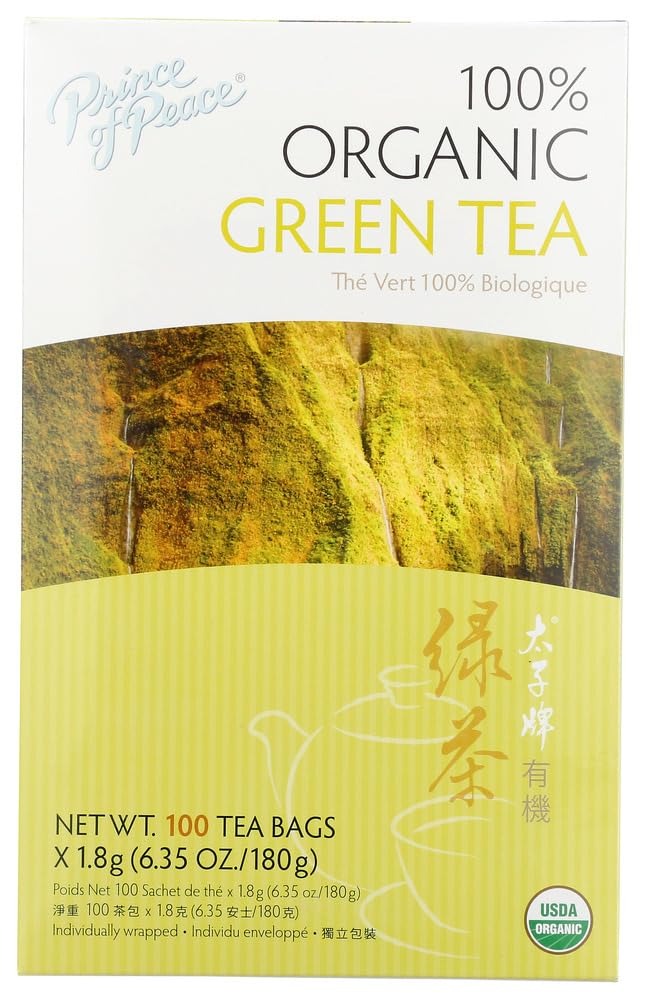
Item Name: Prince of Peace Tea, Green, 100-Count (Pack of 3)
Bullet Point: Antioxidant
Product Description: Prince of Peace Tea, Green, 100-Count (Pack of 3)
Value: 300.0
Unit: Count

Price: 11.99